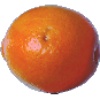
Label: tangelo